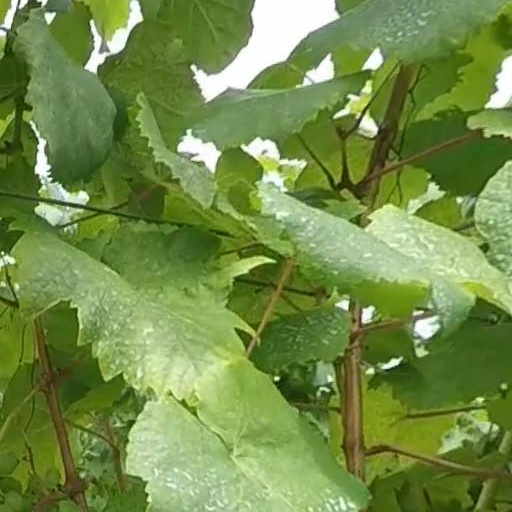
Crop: grape